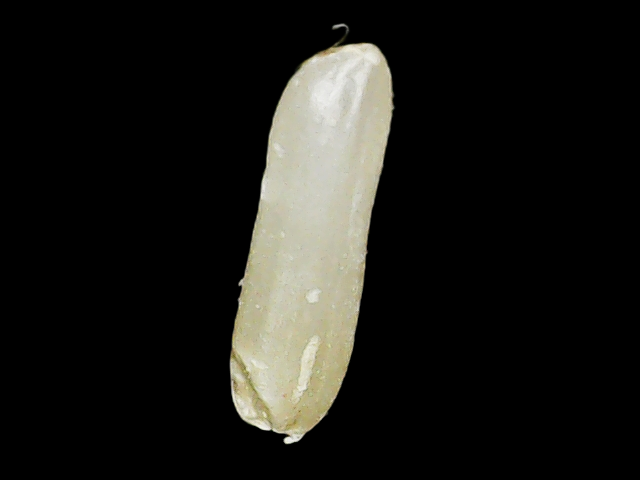
Rice variety: Binadhan14